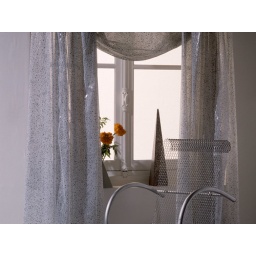
A steel mesh chair sits near a window in a contemporary style home owned by Elizabeth Whiting &amp;amp; Associates.